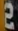
Number: 2